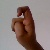
The image shows a hand gesture representing the letter 'X' in Indian Sign Language.